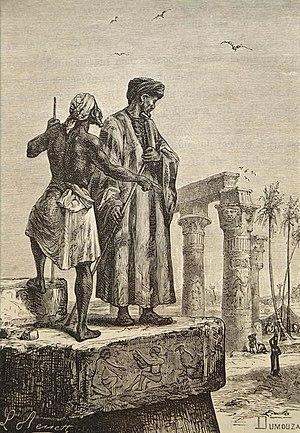
Cet article recense les personnalités berbères.
Ibn Baṭṭūṭa, de son nom complet ʾAbu ʿAbd Allah Muḥammad Ibn ʿAbd Allah al-Lawātī aṭ-Ṭanjī Ibn Baṭṭūṭa, né le 24 février 1304 à Tanger et mort en 1368 à Marrakech, est un explorateur et voyageur d'origine berbère qui a parcouru près de 120 000 kilomètres entre 1325 et 1349, de Tombouctou au sud, jusqu'à l'ancien territoire du Khanat bulgare de la Volga au nord, et de Tanger à l’ouest jusqu'à Quanzhou en Extrême-Orient. Les mémoires d'Ibn Battûta sont compilés par le poète Ibn Juzayy al-Kalbi en un livre intitulé تحفة النظار في غرائب الأمصار وعجائب الأسفار, Tuḥfat an-Nuẓẓār fī Gharāʾib al-Amṣār wa ʿAjāʾib al-Asfār, communément appelé « Voyages ». Toutefois, il faut rester prudent sur la fiabilité de ces écrits, certains historiens doutant qu'Ibn Battuta ait réellement effectué la totalité des pèlerinages et voyages relatés.